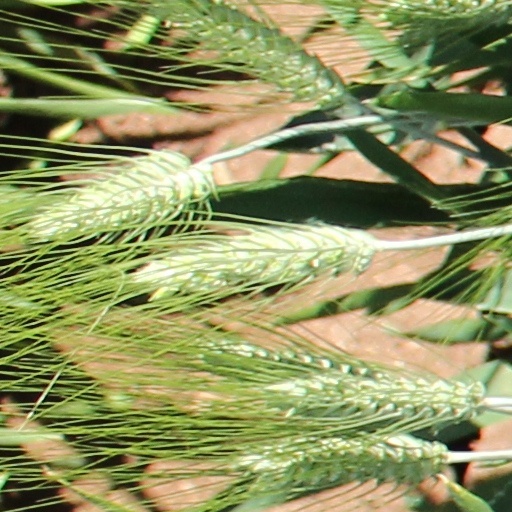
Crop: wheat